Wildwood, New Jersey

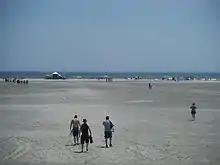
The beach in Wildwood

According to the U.S. Census Bureau, the city had a total area of 1.65 square miles (4.28 km), including 1.54 square miles (3.99 km) of land and 0.11 square miles (0.29 km) of water (6.79%).